Brazil at the 2018 FIFA World Cup

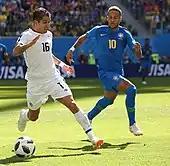
Brazil v Costa Rica

The two teams had met in eight matches, including one game at the 1950 FIFA World Cup group stage, a 2–2 draw.